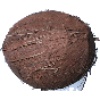
Label: cocos